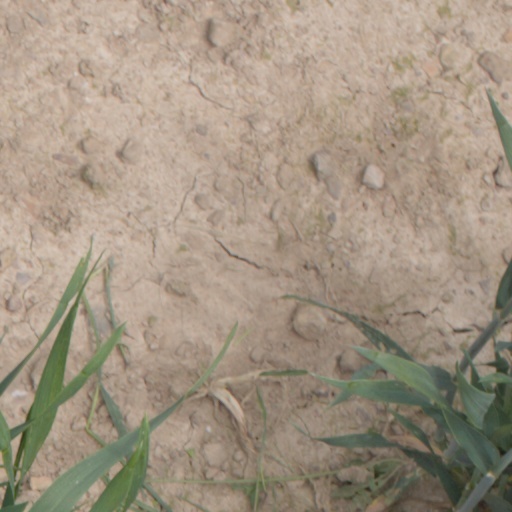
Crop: wheat